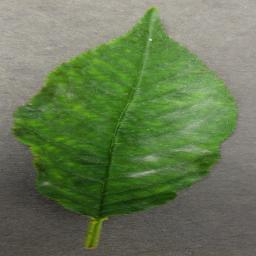
Label: Cherry___Powdery_mildew